Olari Church

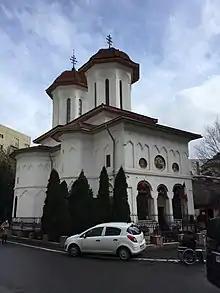
Olari Church

The Olari Church is a Romanian Orthodox church located at 6 Olari Street in Bucharest, Romania. It is dedicated to the Dormition of the Mother of God.